Y and Z Holes

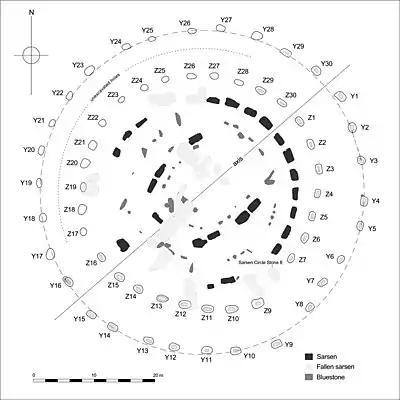
A plan of the Y and Z Hole circuits at Stonehenge in relation to the central stone structure

The Y and Z Holes are two rings of concentric (though irregular) circuits of 30 and 29 near-identical pits cut around the outside of the Sarsen Circle at Stonehenge. The current view is that both circuits are contemporary. Radiocarbon dating of antlers deliberately placed in hole Y 30 provided a date of around 1600 BCE, and a slightly earlier date was determined for material retrieved from Z 29. These dates make the Y and Z holes the last known structural activity at Stonehenge.